Alton B. Parker

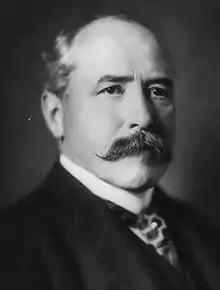
Parker in 1906

Alton Brooks Parker (May 14, 1852 – May 10, 1926) was an American judge. He was the Democratic nominee in the 1904 United States presidential election, losing in a landslide to incumbent Republican Theodore Roosevelt.